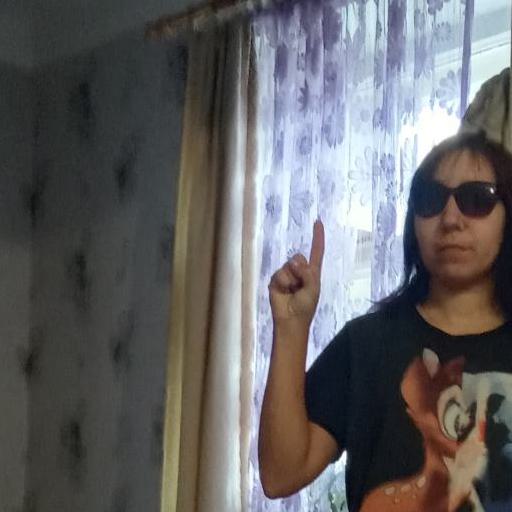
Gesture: one